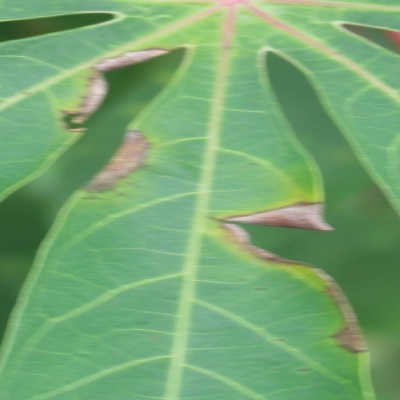
Crop: Cassava
Condition: brown spot